Allyson Felix

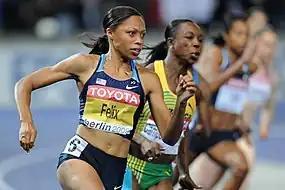
Felix during the 200 meters final at the 2009 Berlin World Championships

In the build-up to the 2009 World Championships in Athletics, Felix was part of a U.S. 4 × 100 meters relay team that ran the fastest women's sprint relay in twelve years. Lauryn Williams, Felix, Muna Lee and Carmelita Jeter finished with a time of 41.58 seconds, bringing them to eighth on the all-time list. In 2009, at merely 23 years old, Felix proceeded to claim her third 200-meter world championship gold medal, an unprecedented accomplishment in women's sprinting. Felix clocked 22.02 sec to comfortably beat Jamaica's Olympic 200-meter champion Veronica Campbell-Brown.